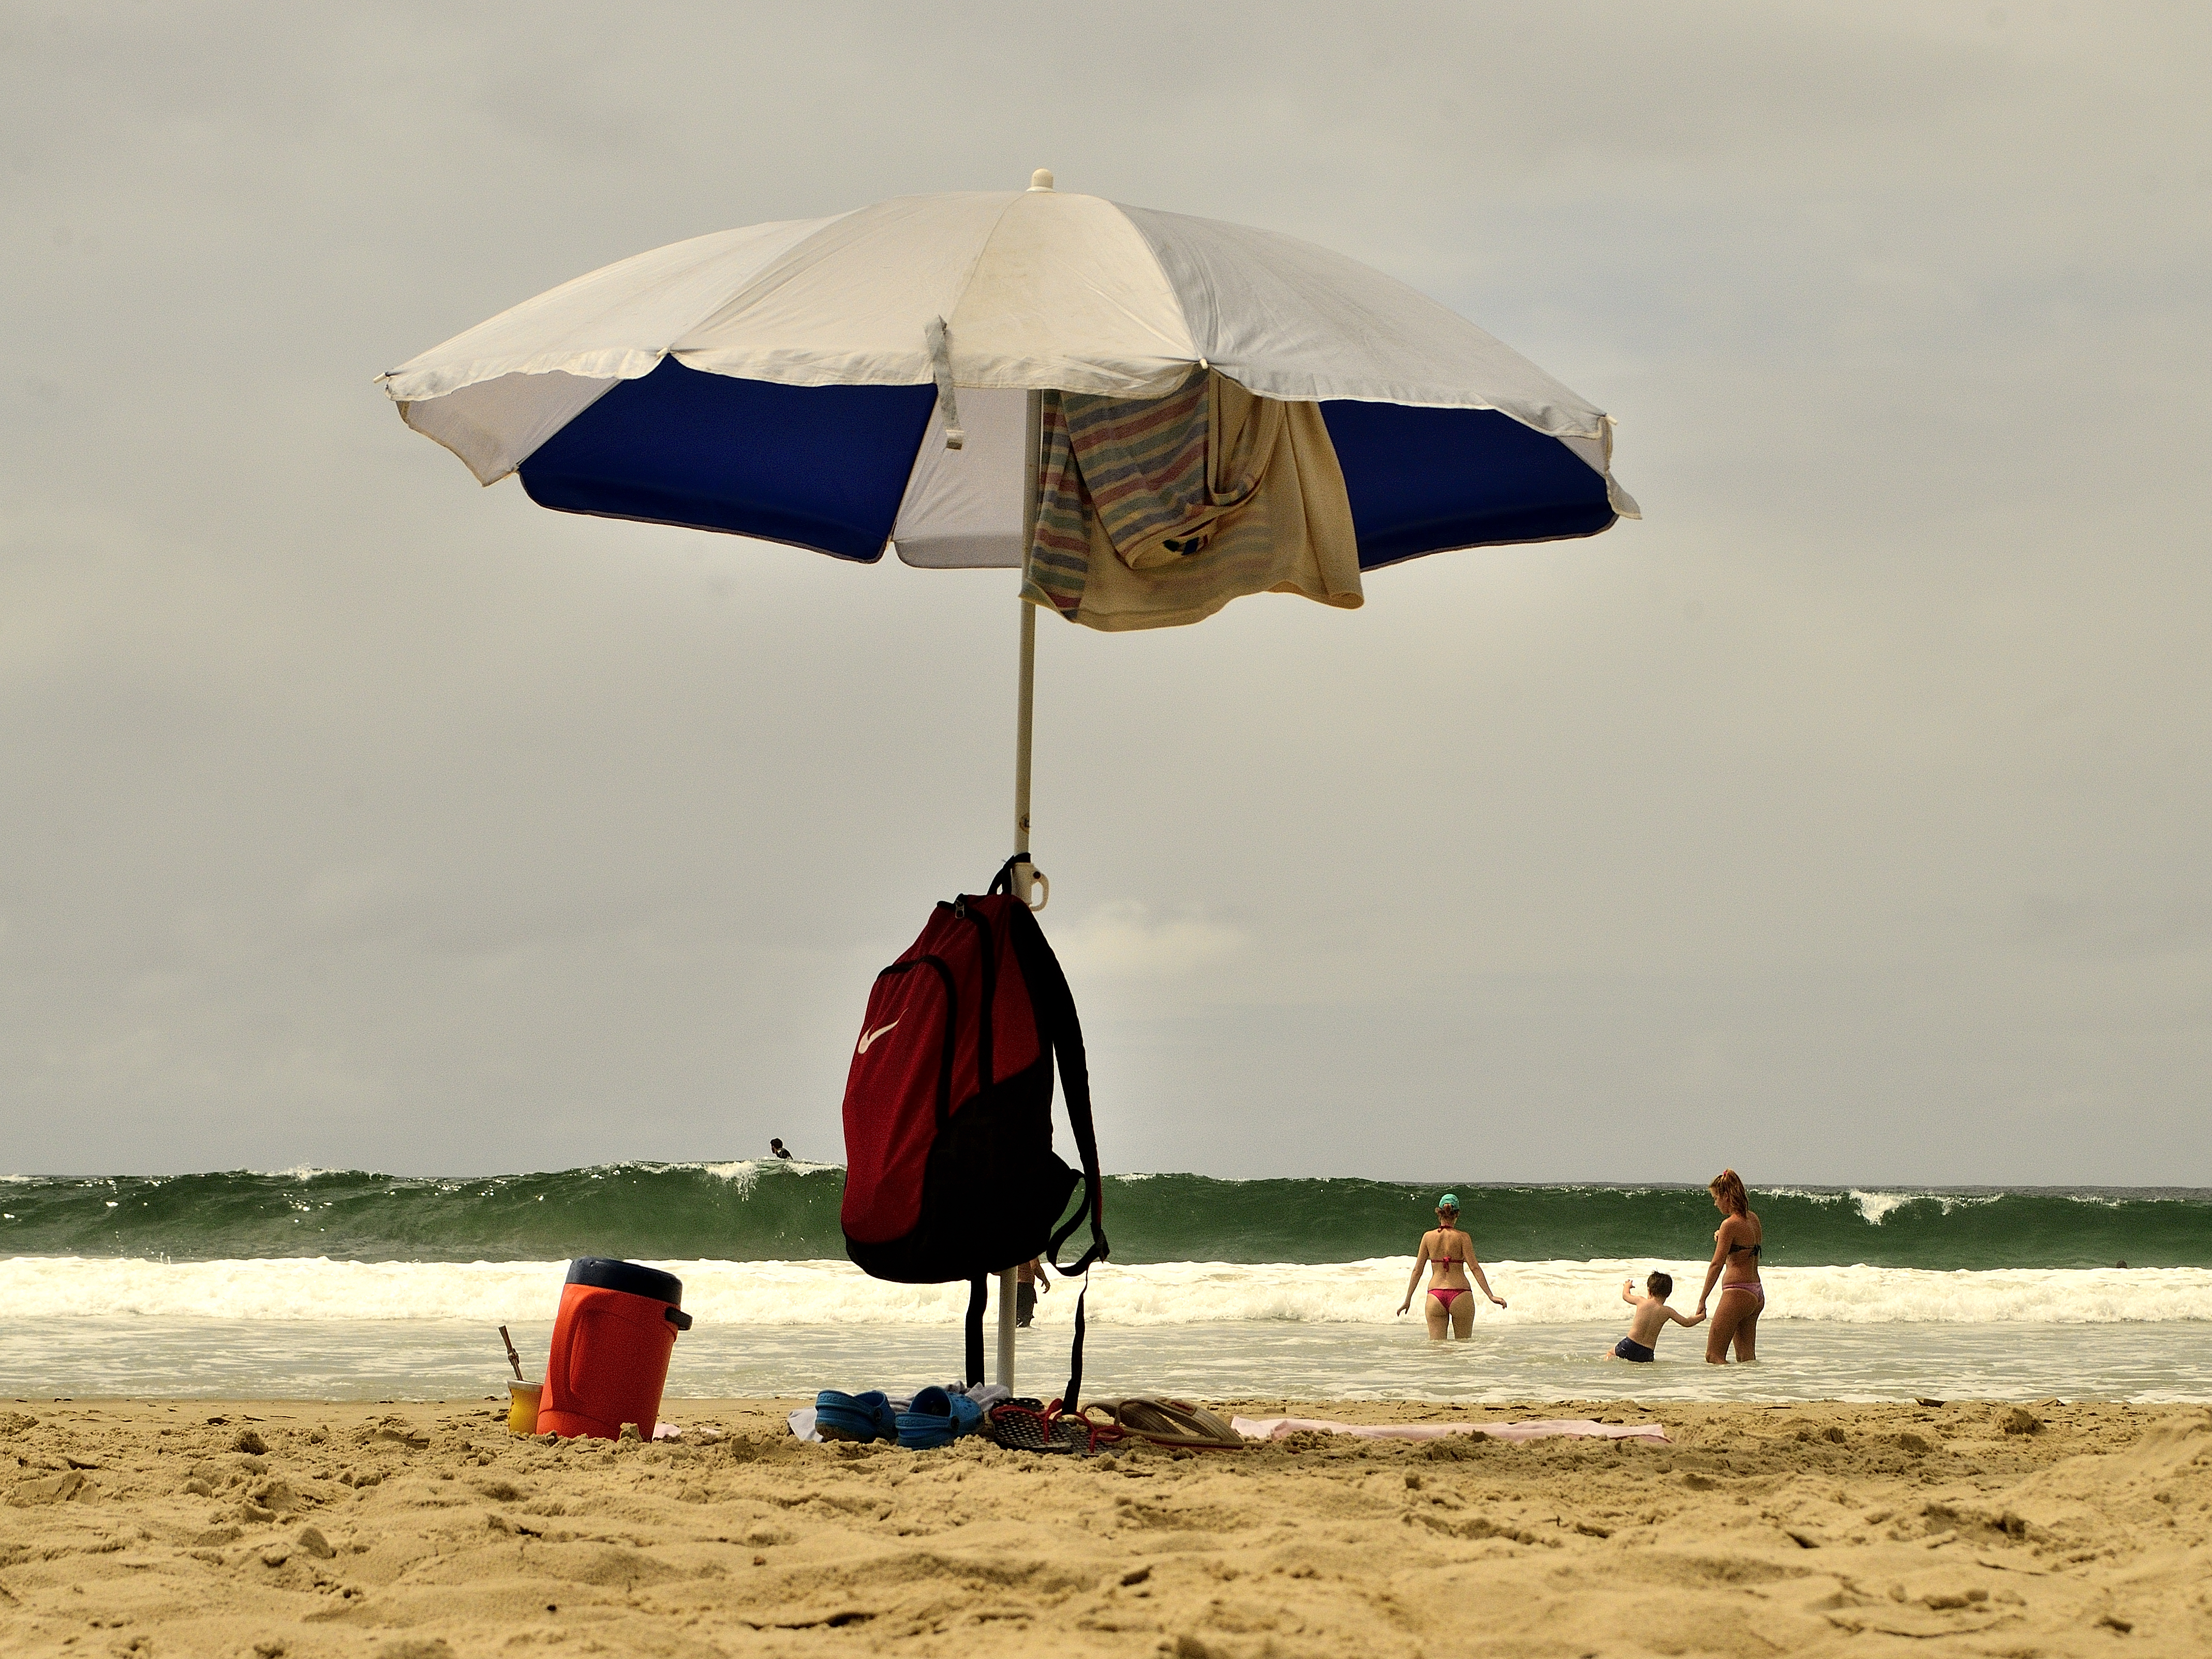
beach, sea, wind, umbrella, toy, praia, florianopolis, santacatarina, br, matadeiro, atmosphere of earth, surfing equipment and supplies